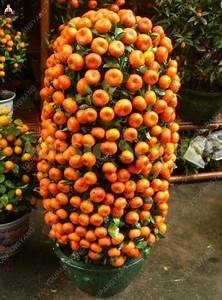
Label: mandarine